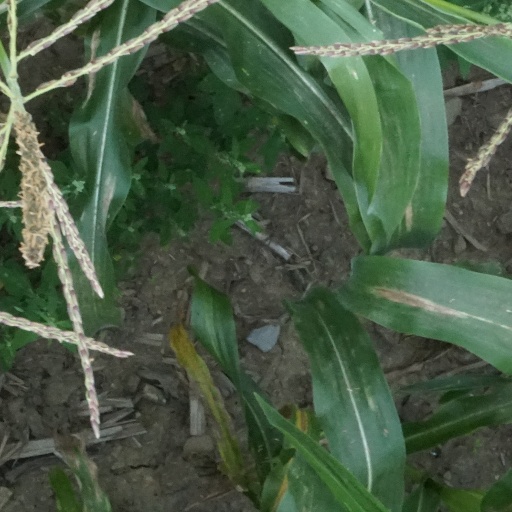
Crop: maize; corn